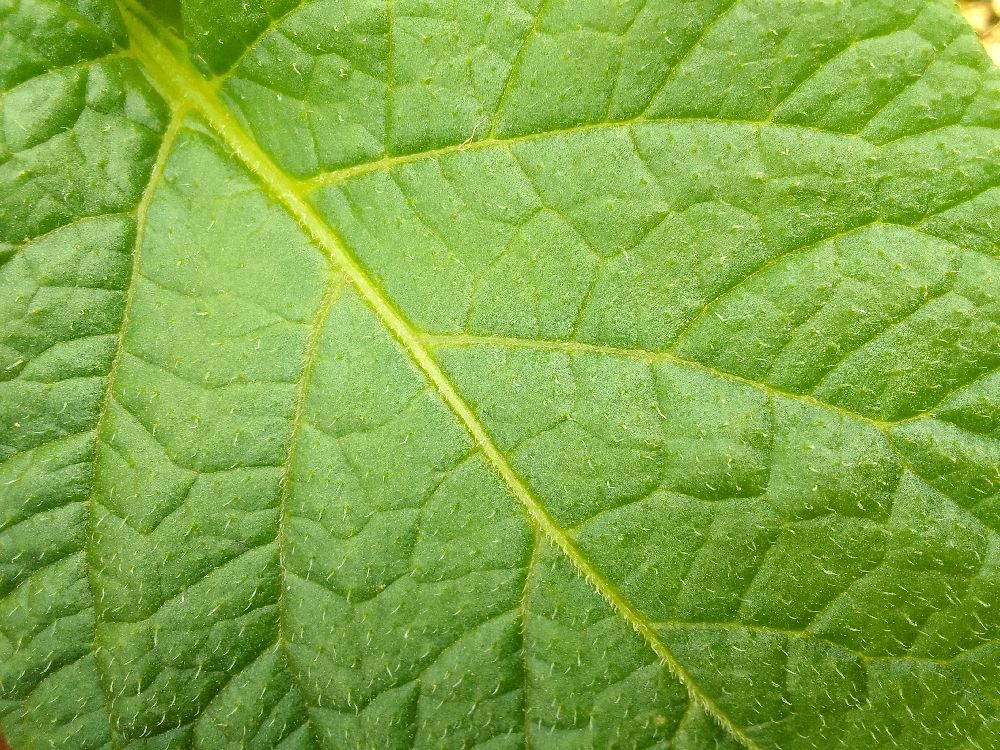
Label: Healthy